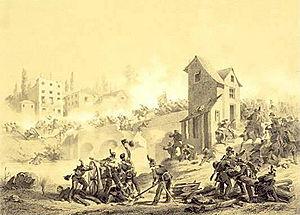
Goito est une commune de la province de Mantoue en Lombardie.